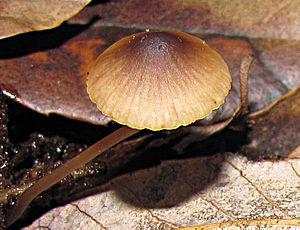
Mycena aurantiomarginata, en français la Mycène élégante ou Mycène à arêtes orangées, est une espèce de champignons de l'ordre des Agaricales et de la famille des Mycenaceae.